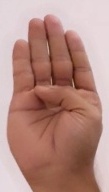
ASL sign: B